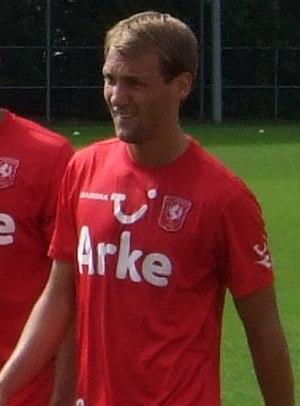
Willem Janssen est un footballeur néerlandais, né le 4 juillet 1986 à Nimègue aux Pays-Bas. Il évolue actuellement en Eredivisie au FC Utrecht au poste de milieu central.